Wall box

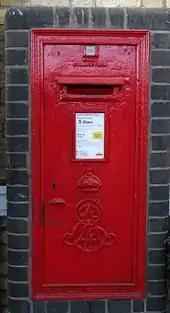
A very good example of the Type A wall box with a full Edward VII Scroll type cipher at Cambridge Railway Station

By moving the Collection plate from the top front of the box casting to a slot in the door, it was made much easier to change, having previously been bolted to the box front. These produced the 1871 design (WB83/1). The foundry underwent a series of ownership changes which saw Eagle Range & Foundry, Bernard P. Walker and even a combination of these two incised into the box maker's plate at the foot of the door (WB83/2-83/5).